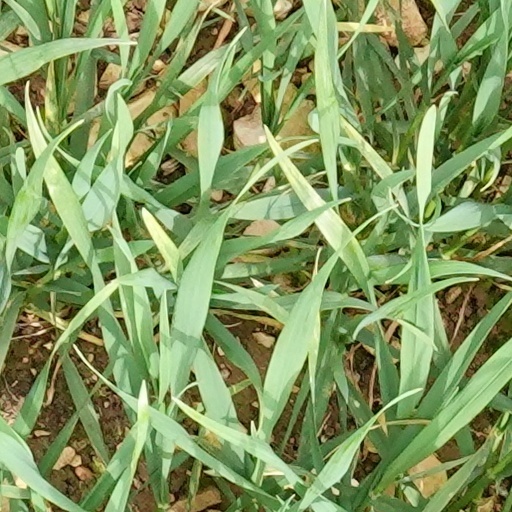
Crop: wheat